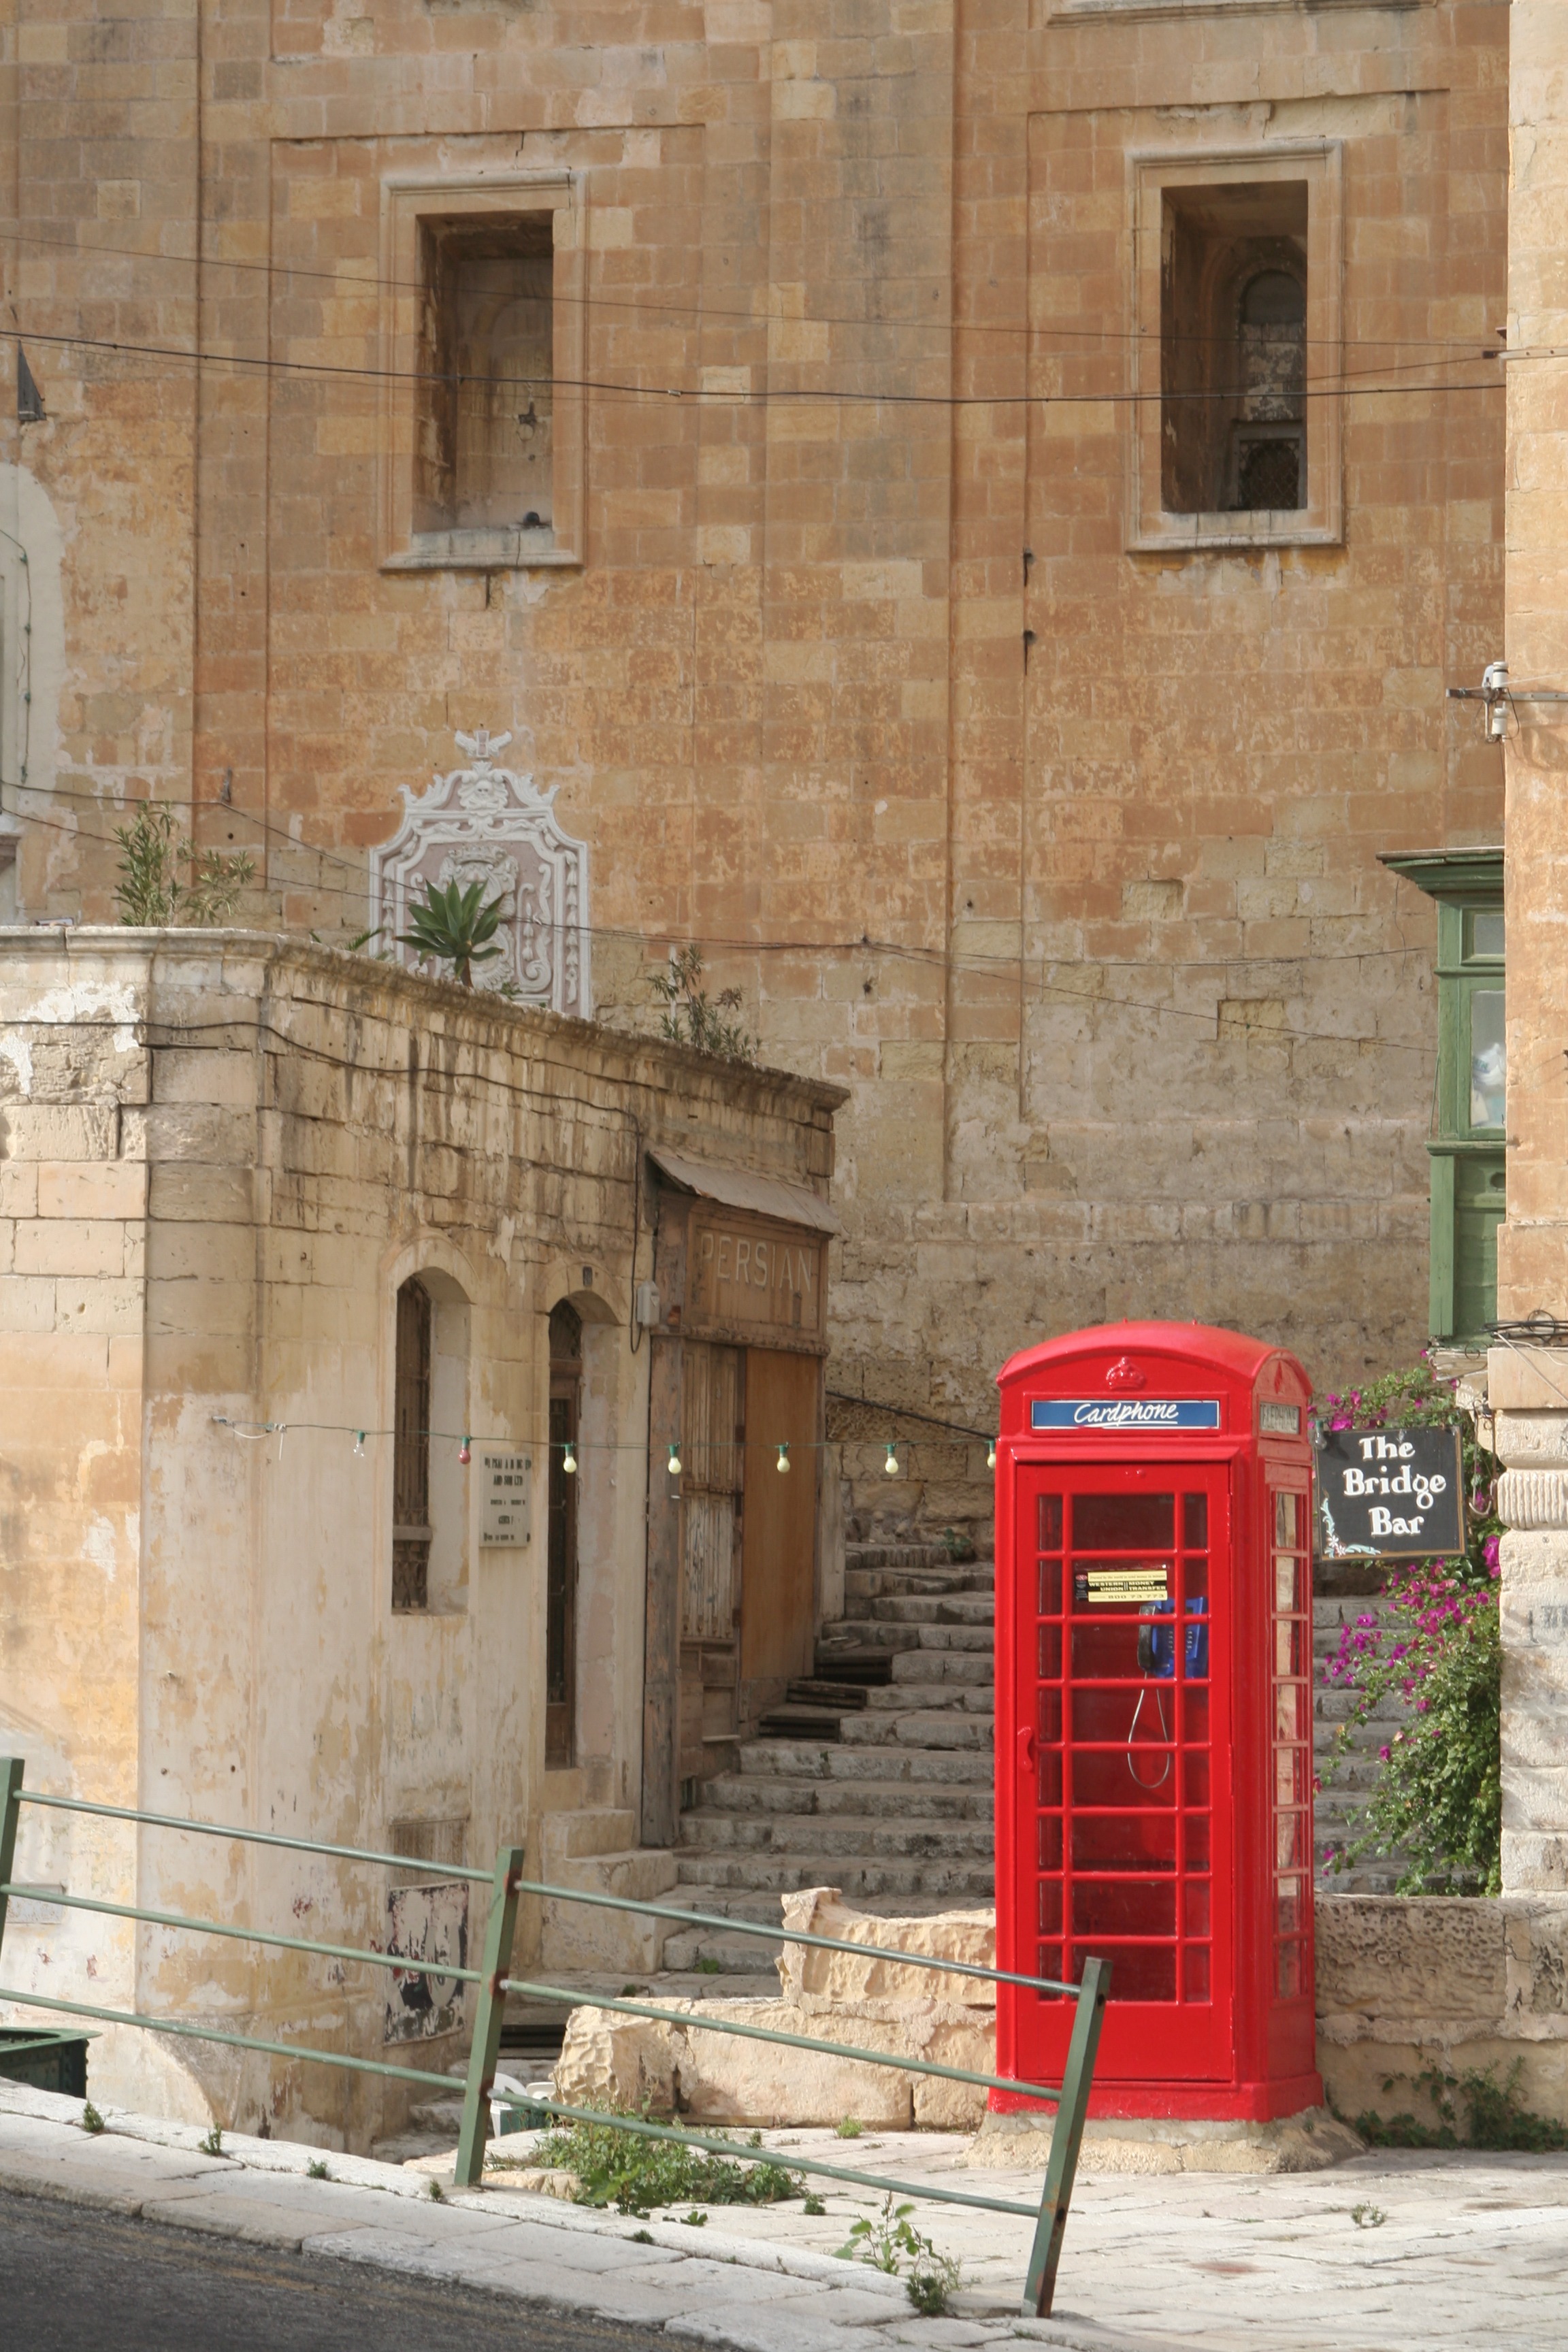
architecture, street, window, town, alley, wall, red, facade, brick, door, malta, neighbourhood, phone booth, urban area, ancient history, valetta, human settlement